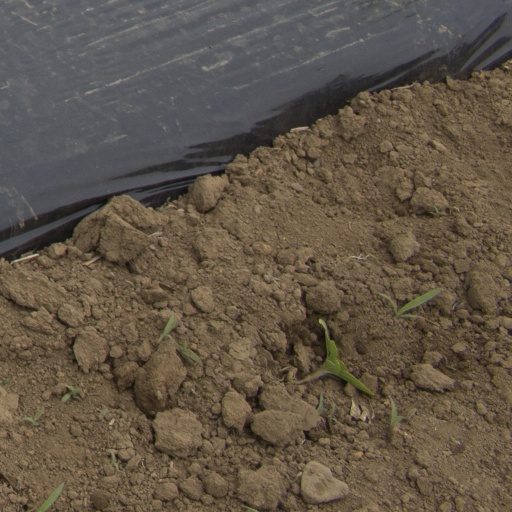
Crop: Jerusalem artichoke